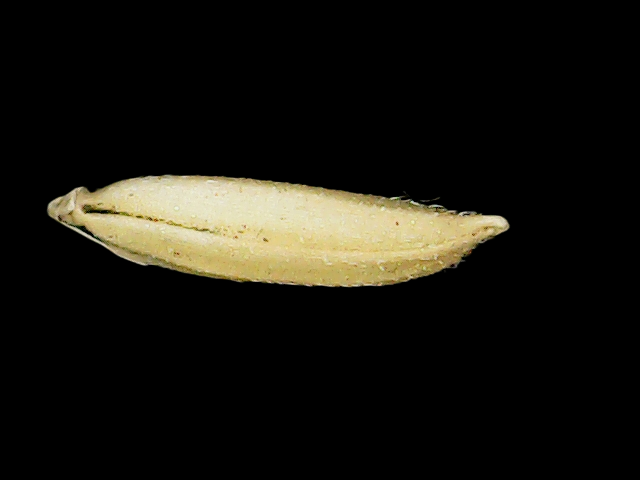
Rice variety: Binadhan07